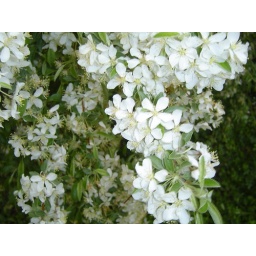
flowers from the tree in my backyard